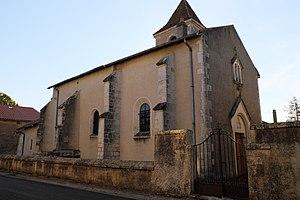
Église Saint-Lambert à Gézoncourt rn Meurthe-et-Moselle. This building is indexed in the Base Mérimée, a database of architectural heritage maintained by the French Ministry of Culture,